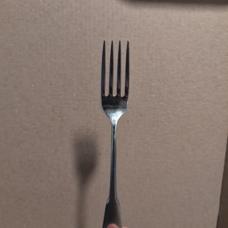
Label: Cutlery